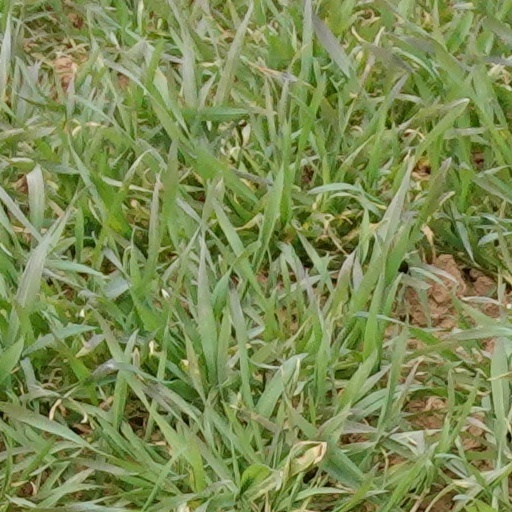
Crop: wheat